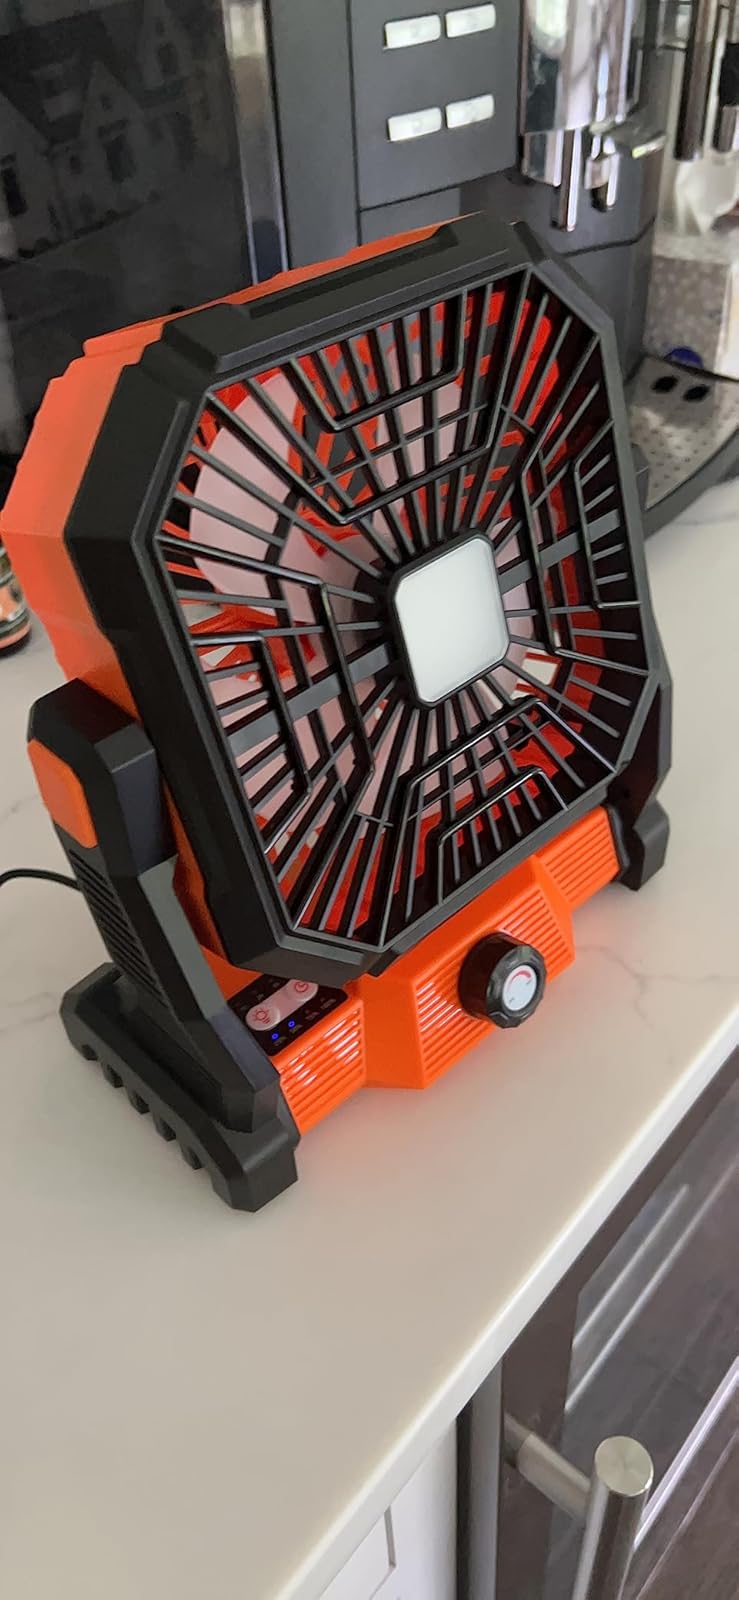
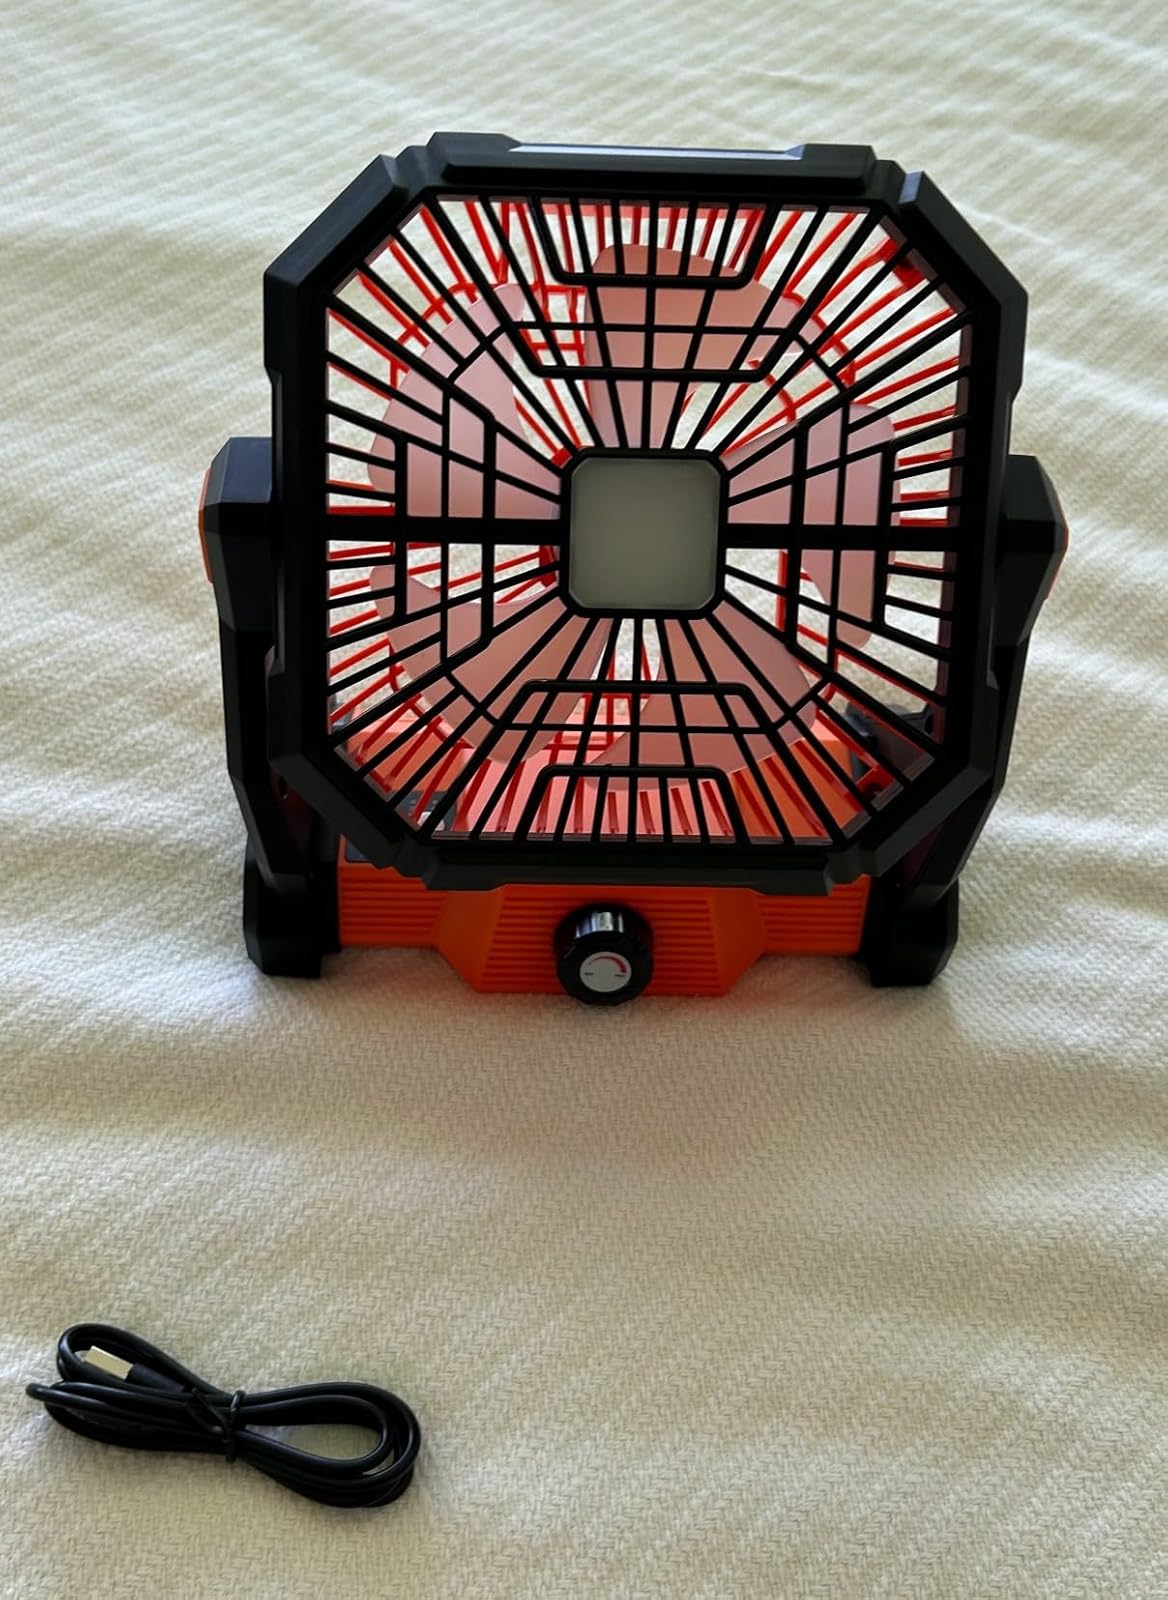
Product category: lantern
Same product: yes